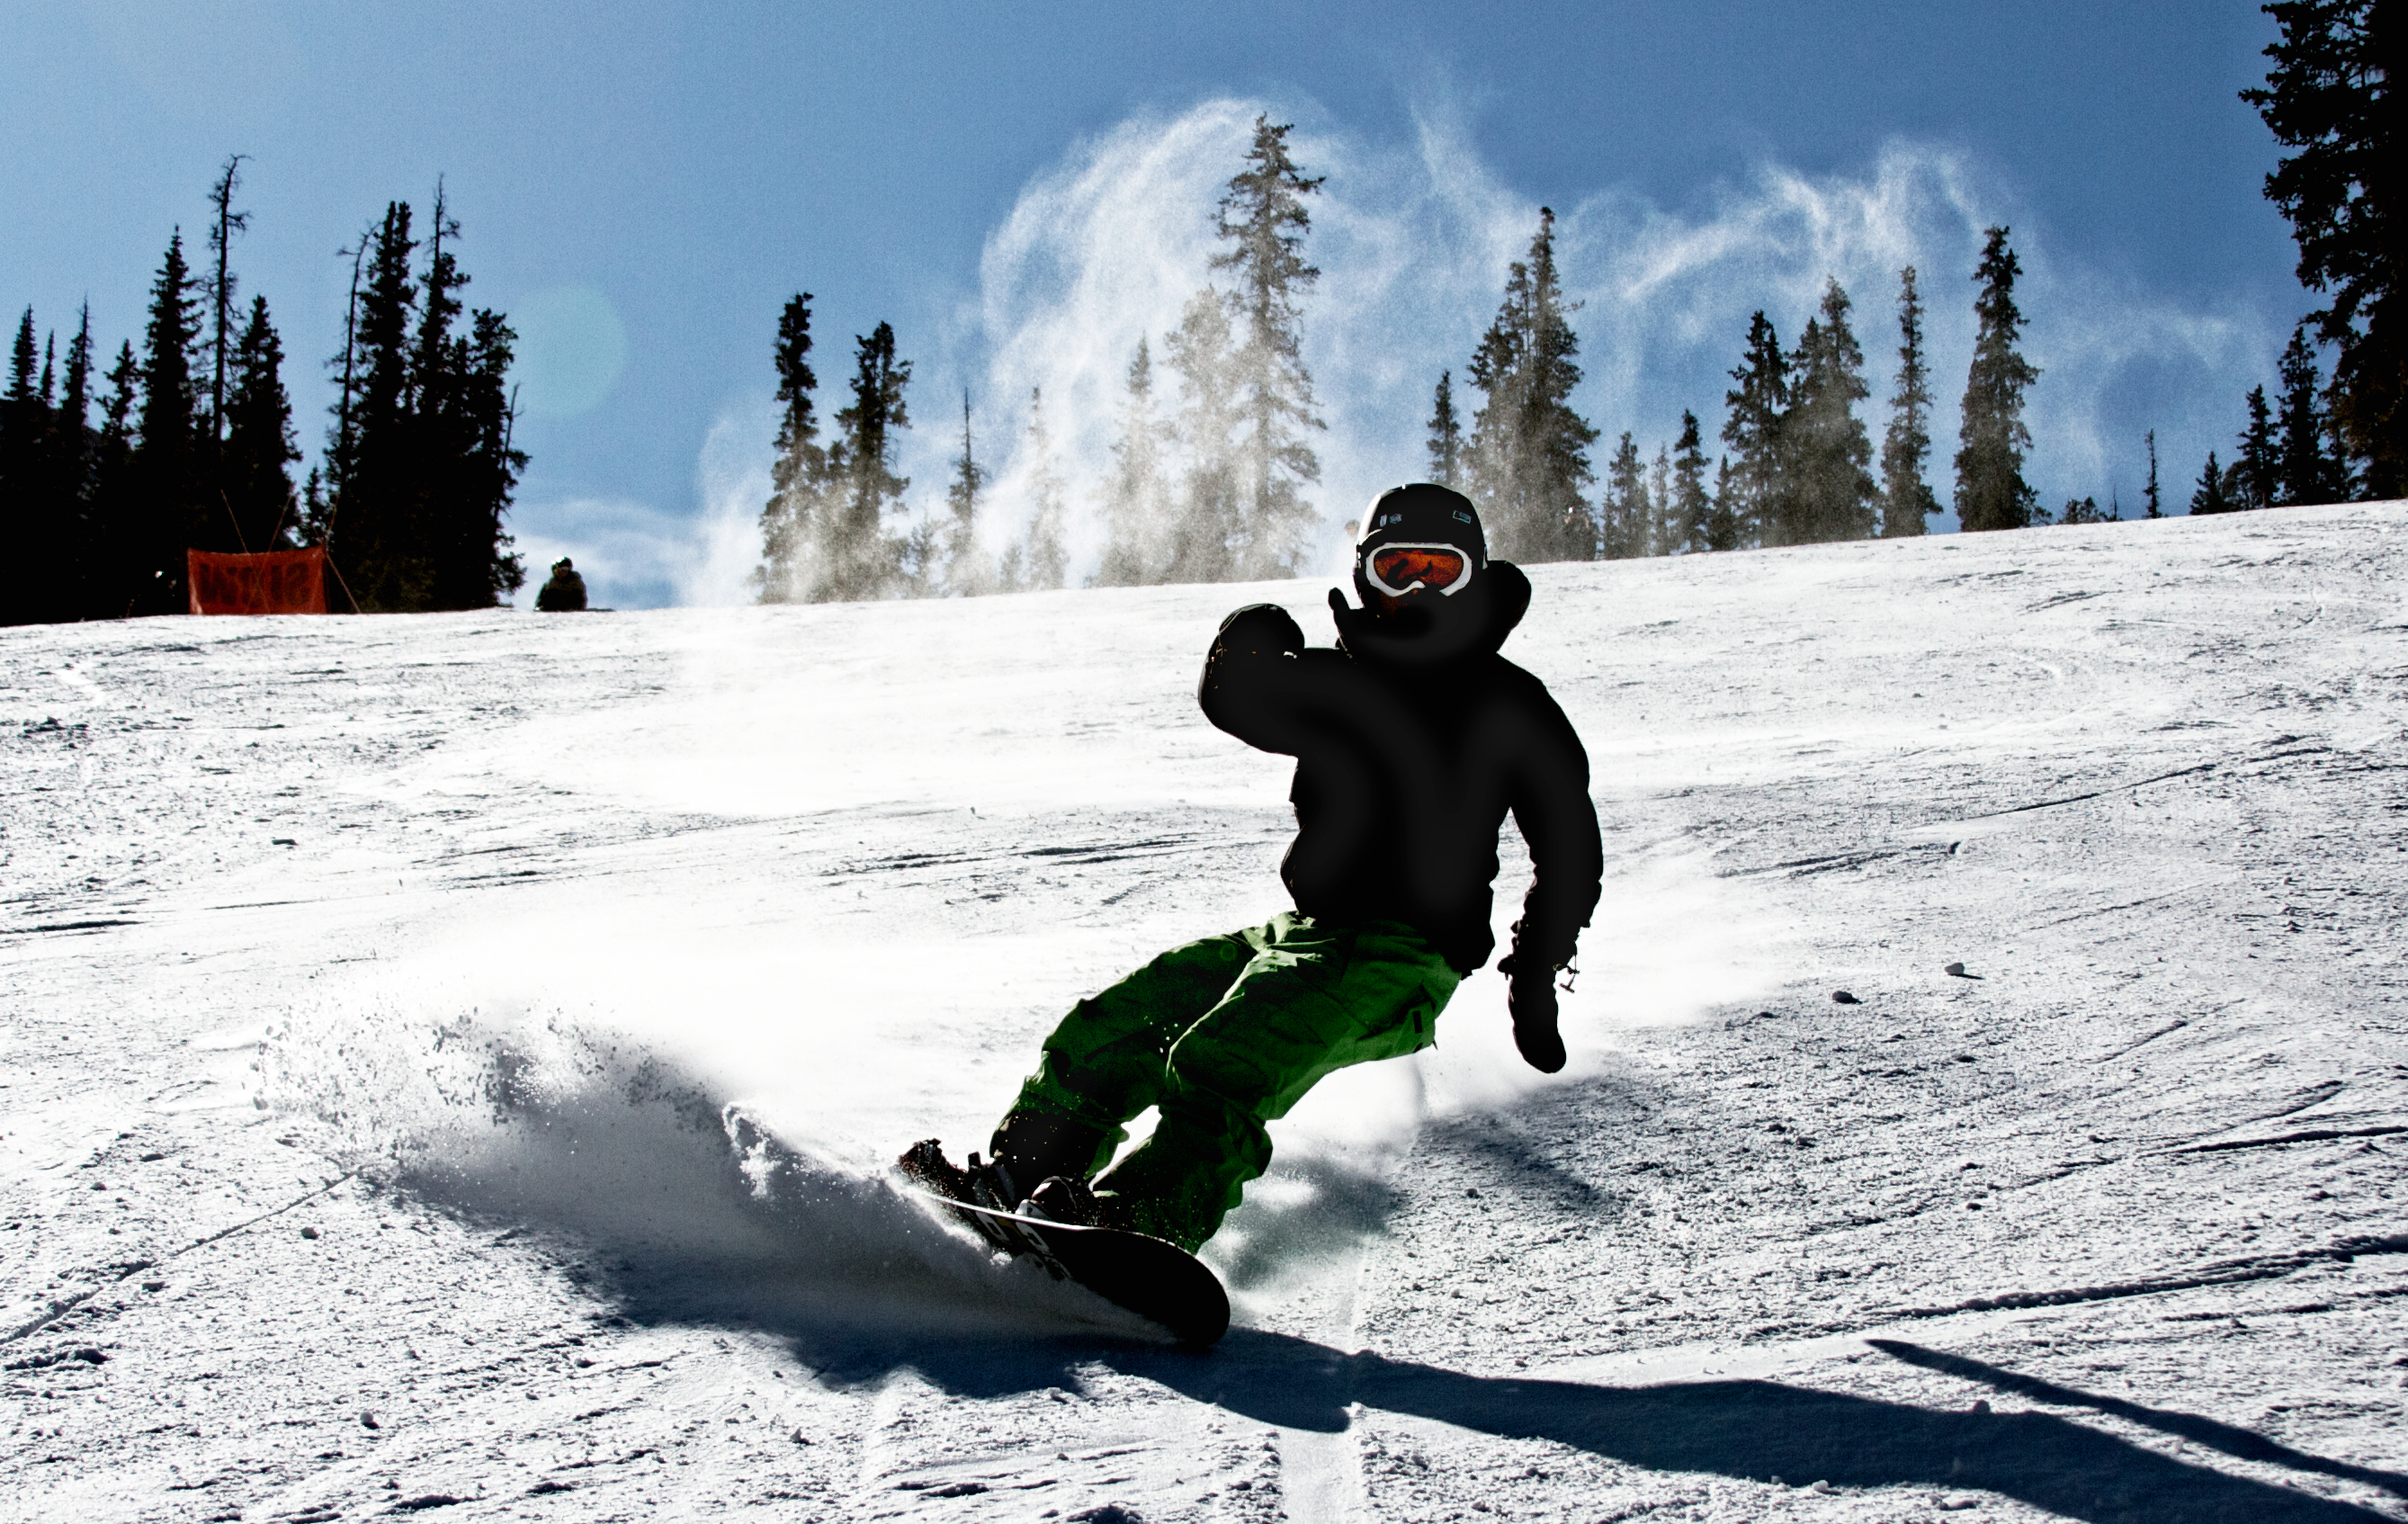
snow, winter, spray, action, weather, snowboard, extreme sport, skiing, season, sports equipment, winter sport, colorado, sports, cool, mountains, downhill, boarding, ski, a, footwear, snowboarding, basin, freeride, arapahoe, nordic skiing, ski equipment, telemark skiing